Sonodynamic therapy

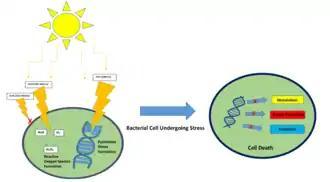
UV Radiation

Sonodynamic therapy (SDT) is a noninvasive treatment, often used for tumor irradiation, that utilizes a sonosensitizer and the deep penetration of ultrasound to treat lesions of varying depths by reducing target cell number and preventing future tumor growth. Many existing cancer treatment strategies cause systemic toxicity or cannot penetrate tissue deep enough to reach the entire tumor; however, emerging ultrasound stimulated therapies could offer an alternative to these treatments with their increased efficiency, greater penetration depth, and reduced side effects. Sonodynamic therapy could be used to treat cancers and other diseases, such as atherosclerosis, and diminish the risk associated with other treatment strategies since it induces cytotoxic effects only when externally stimulated by ultrasound and only at the cancerous region, as opposed to the systemic administration of chemotherapy drugs.